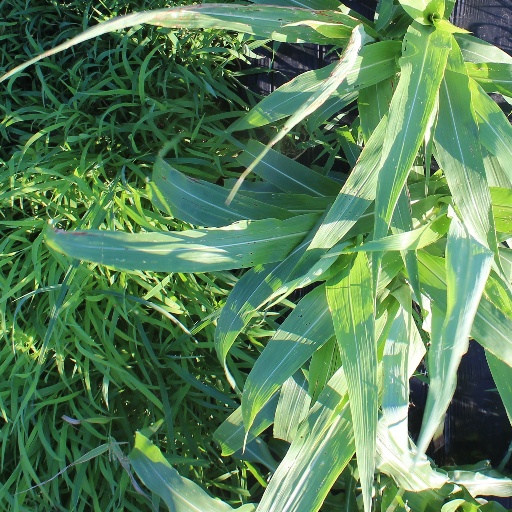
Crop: sorghum